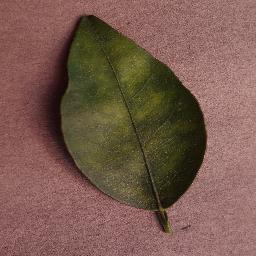
Label: Orange___Haunglongbing_(Citrus_greening)